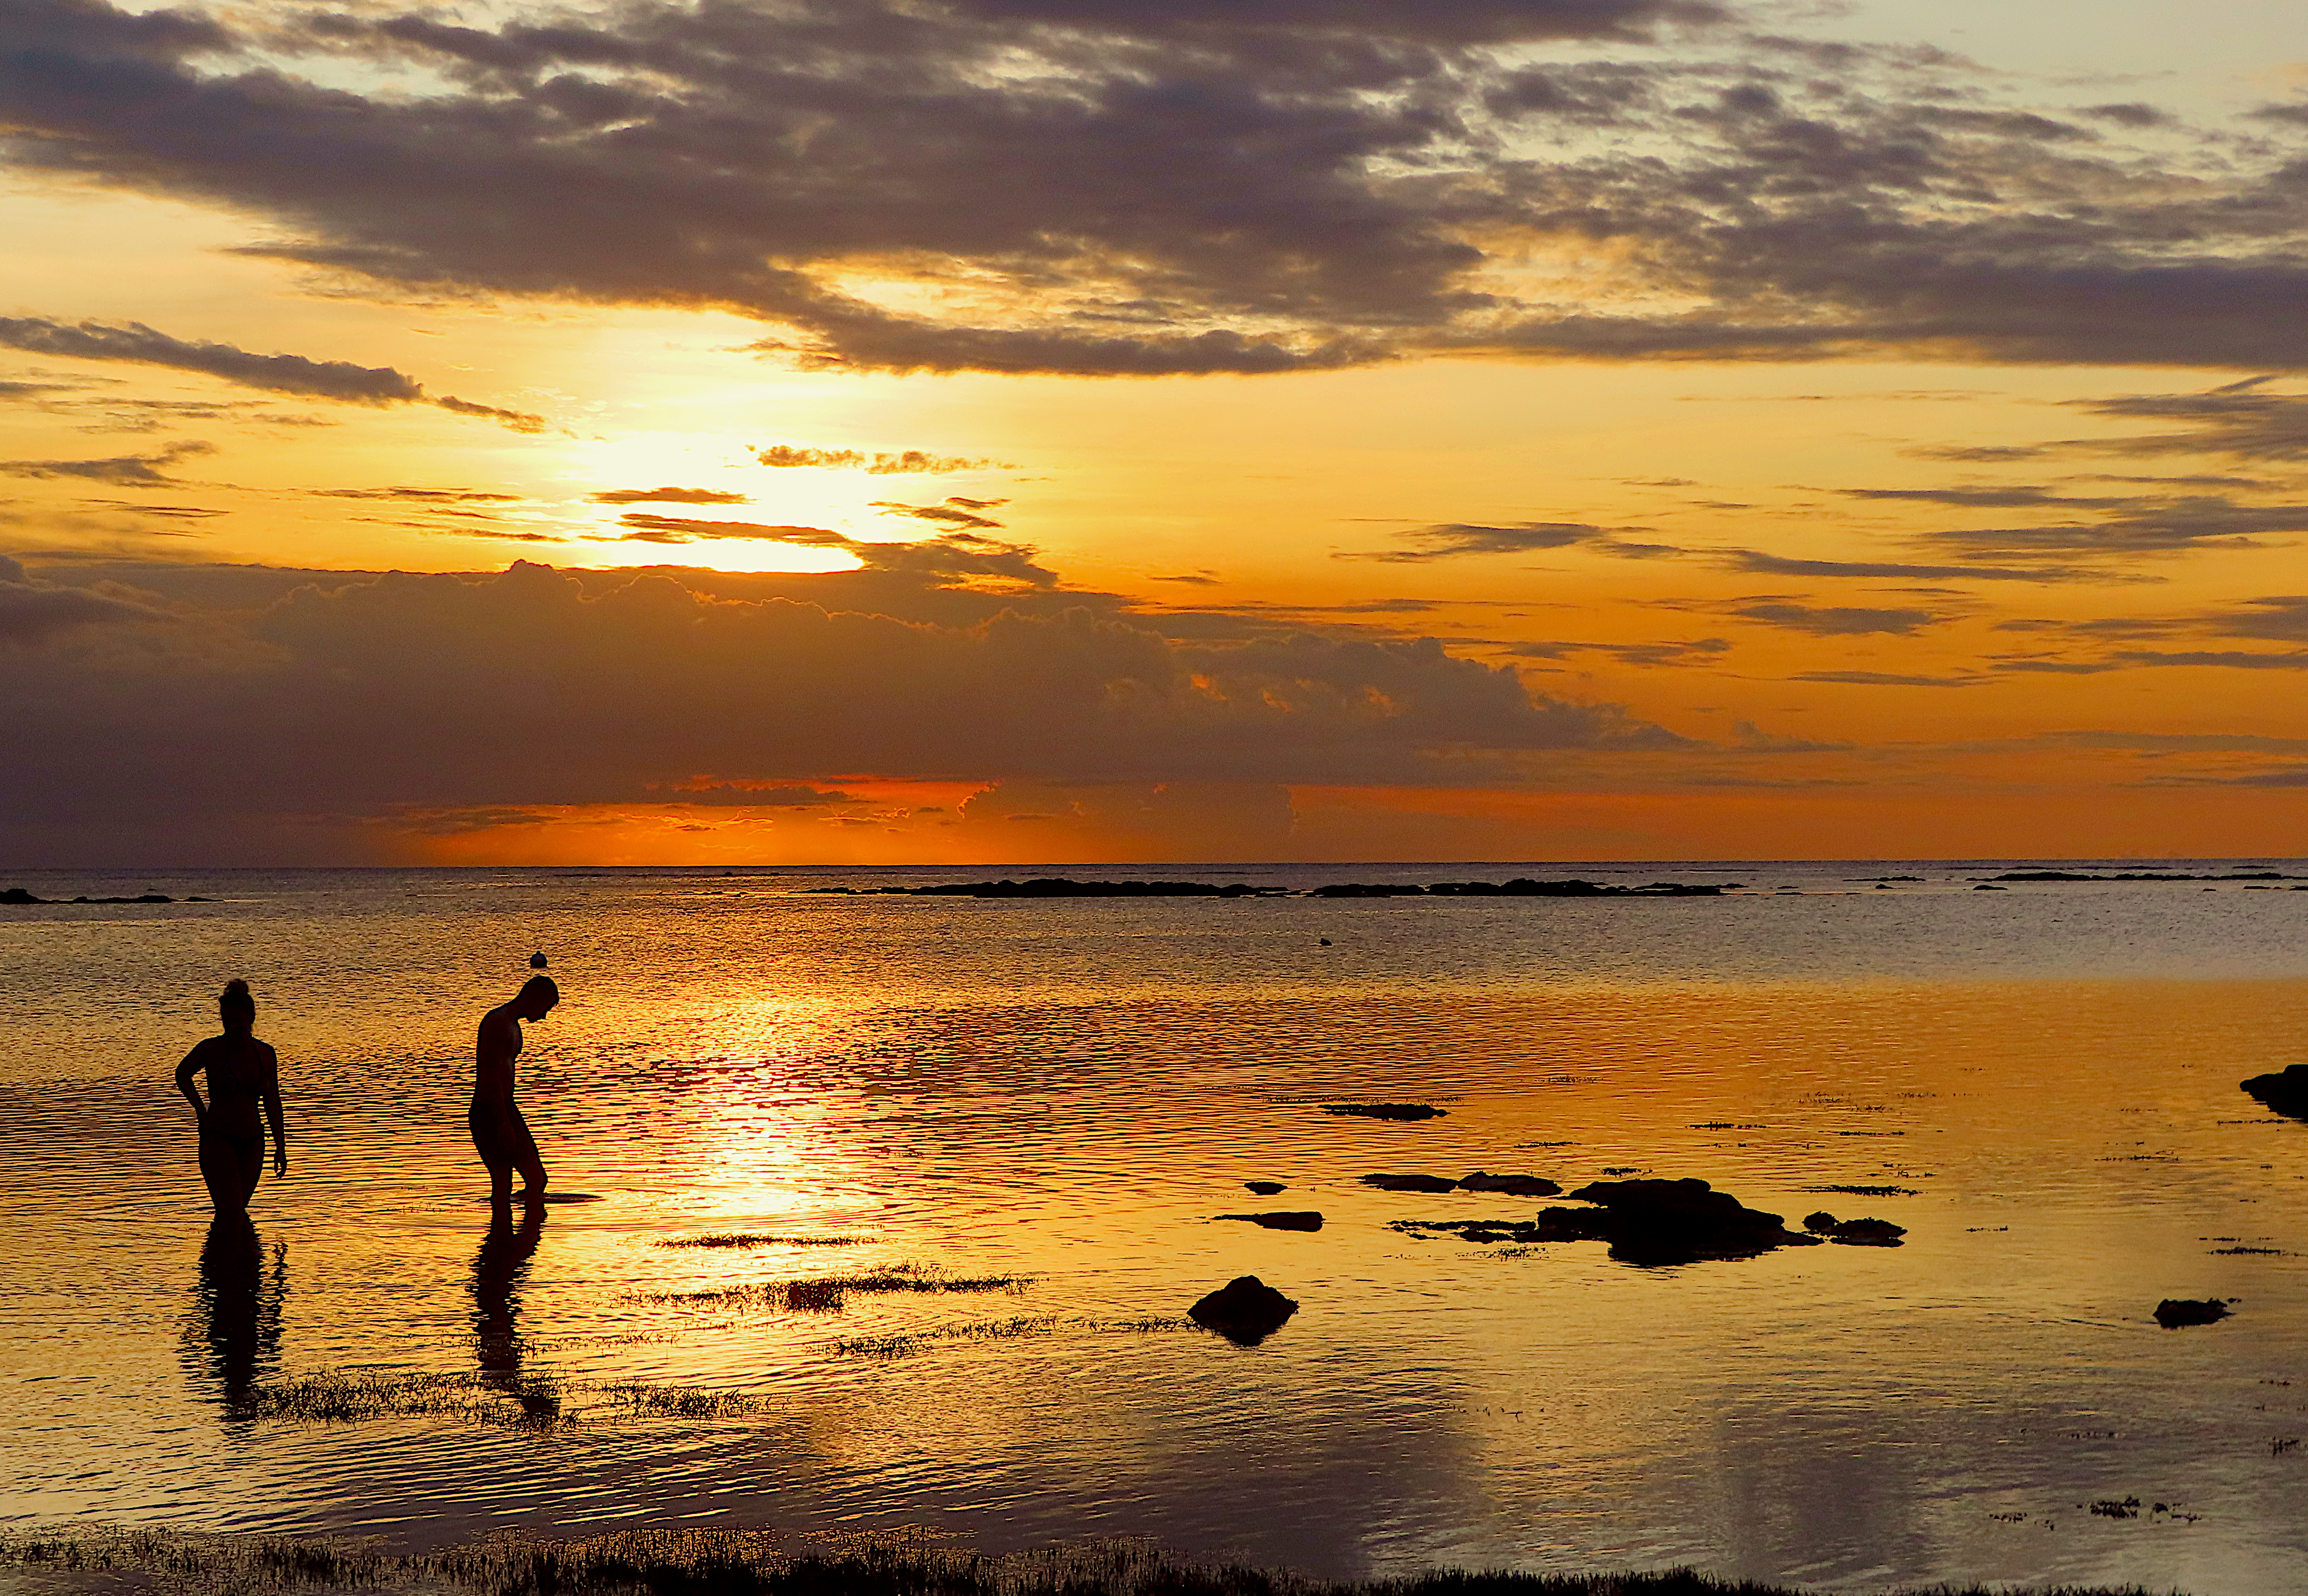
sea, mauritius, dusk, evening, colours, cloud, water, sky, afterglow, nature, People in nature, natural landscape, orange, sunset, sunlight, beach, coastal and oceanic landforms, sunrise, body of water, horizon, People on beach, morning, lake, happy, landscape, red sky at morning, wind wave, calm, sun, shore, reflection, dawn, coast, ocean, wave, astronomical object, tropics, tree, backlighting, sound, stock photography, tide, wetland, bay, cumulus, rock, silhouette, vacation, mudflat